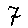
Label: 7